Folland Park

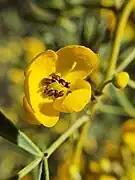
"Senna artemisioides" flower.

The vegetation assemblage in Folland Park is one of the few remaining examples of the mallee woodland that once covered much of the Adelaide Plains. The tallest canopy plants are "Eucalyptus porosa, E. socialis and E. dumosa". The under-storey is dominated by "Senna artemisioides" and various Acacias. The ground layer includes chenopods, grasses and daisies. The Native Pine can still be found in the park, though it is not as numerous as it once was.